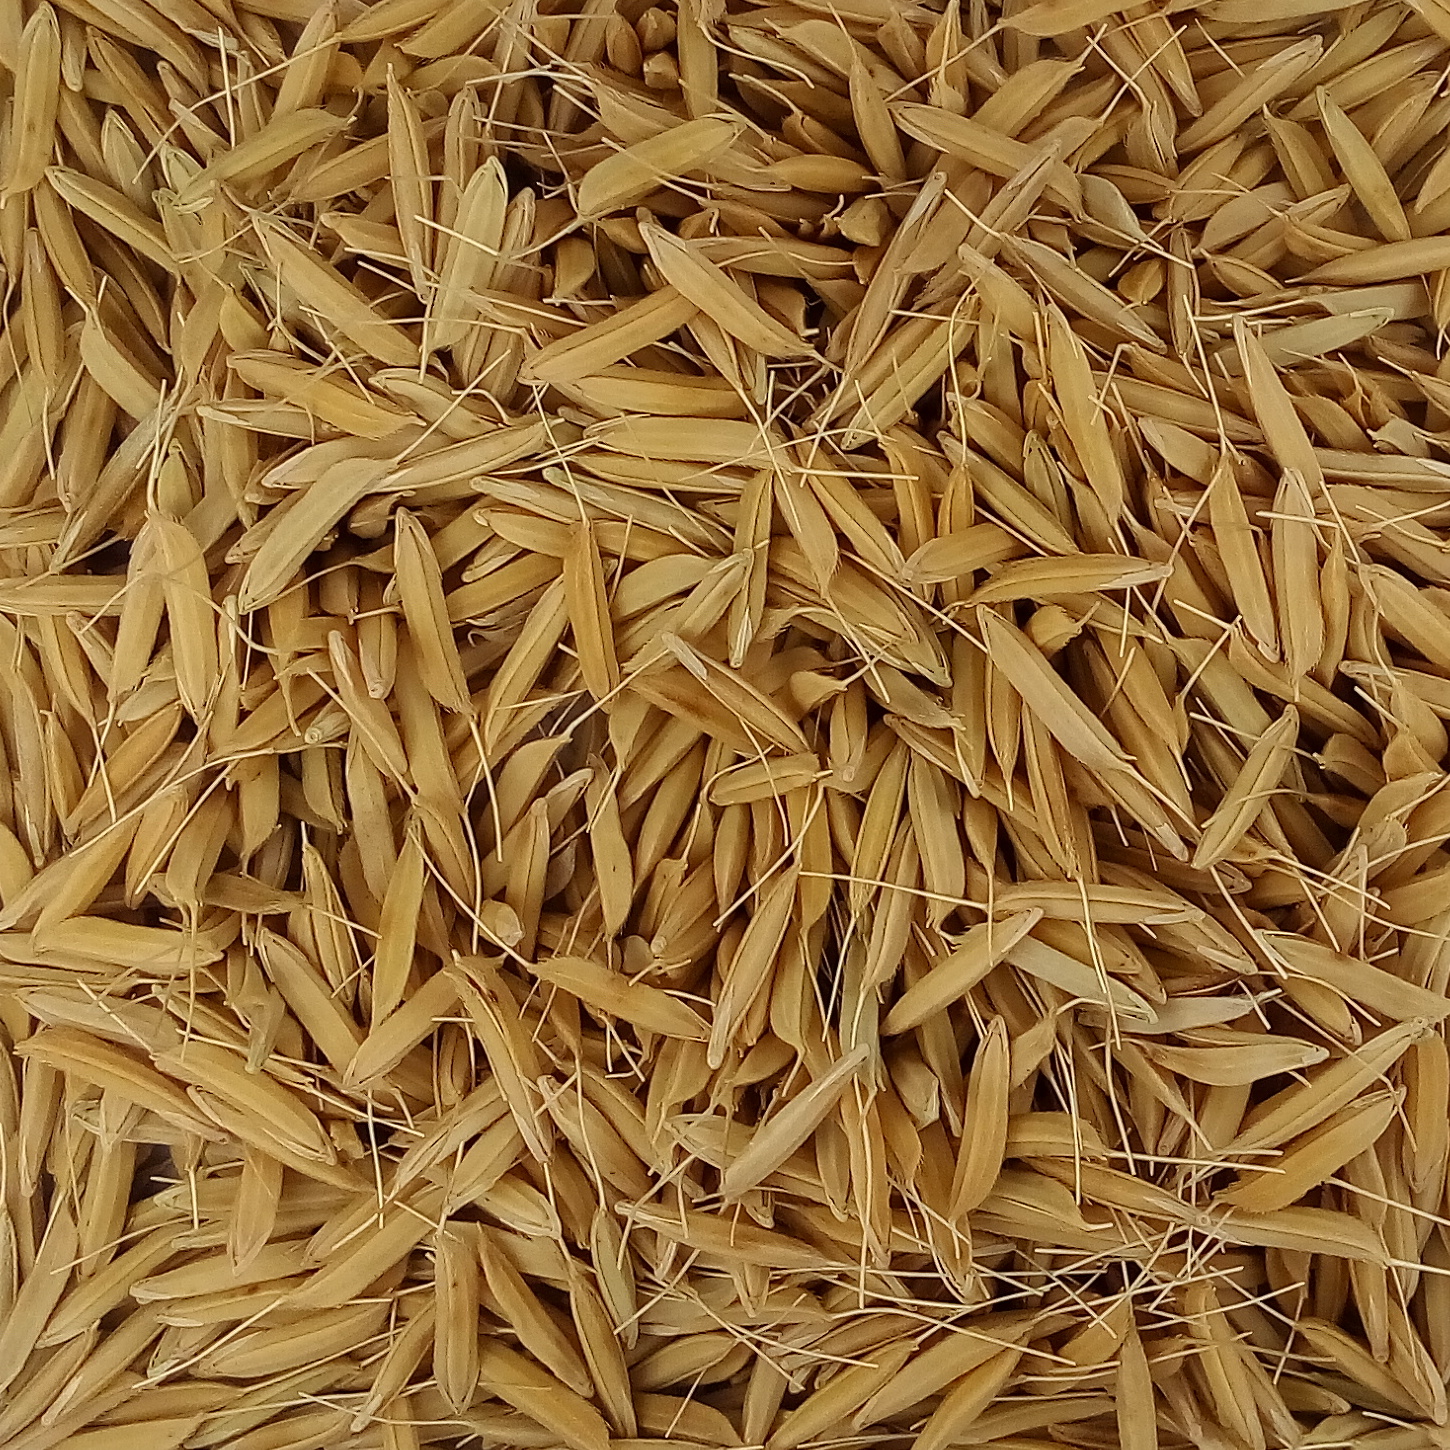
Rice seed variety: PB1